Question: Please indicate a possible affordance area of the bench that can be used for sitting
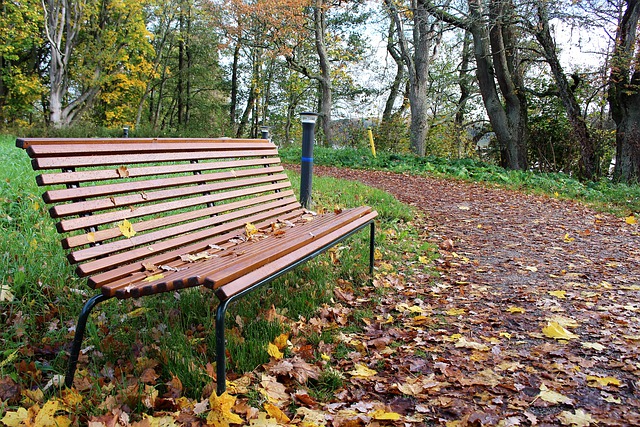
Answer: [105.5, 215.5, 377.5, 296.5]